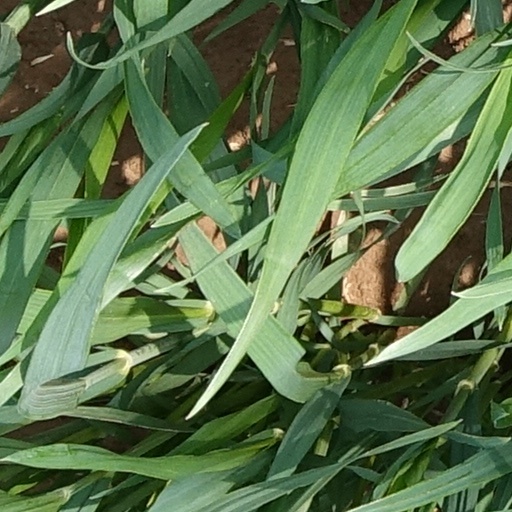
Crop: wheat